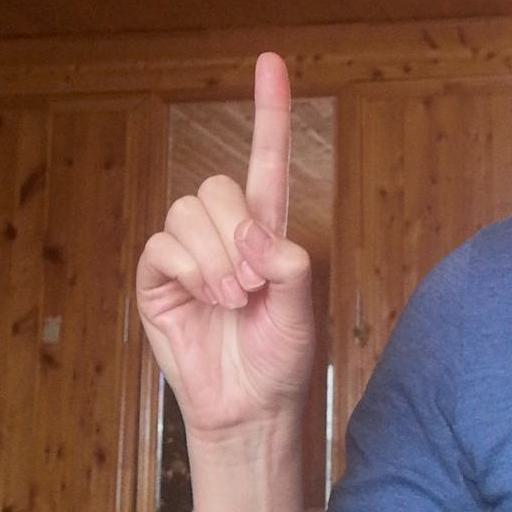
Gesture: one